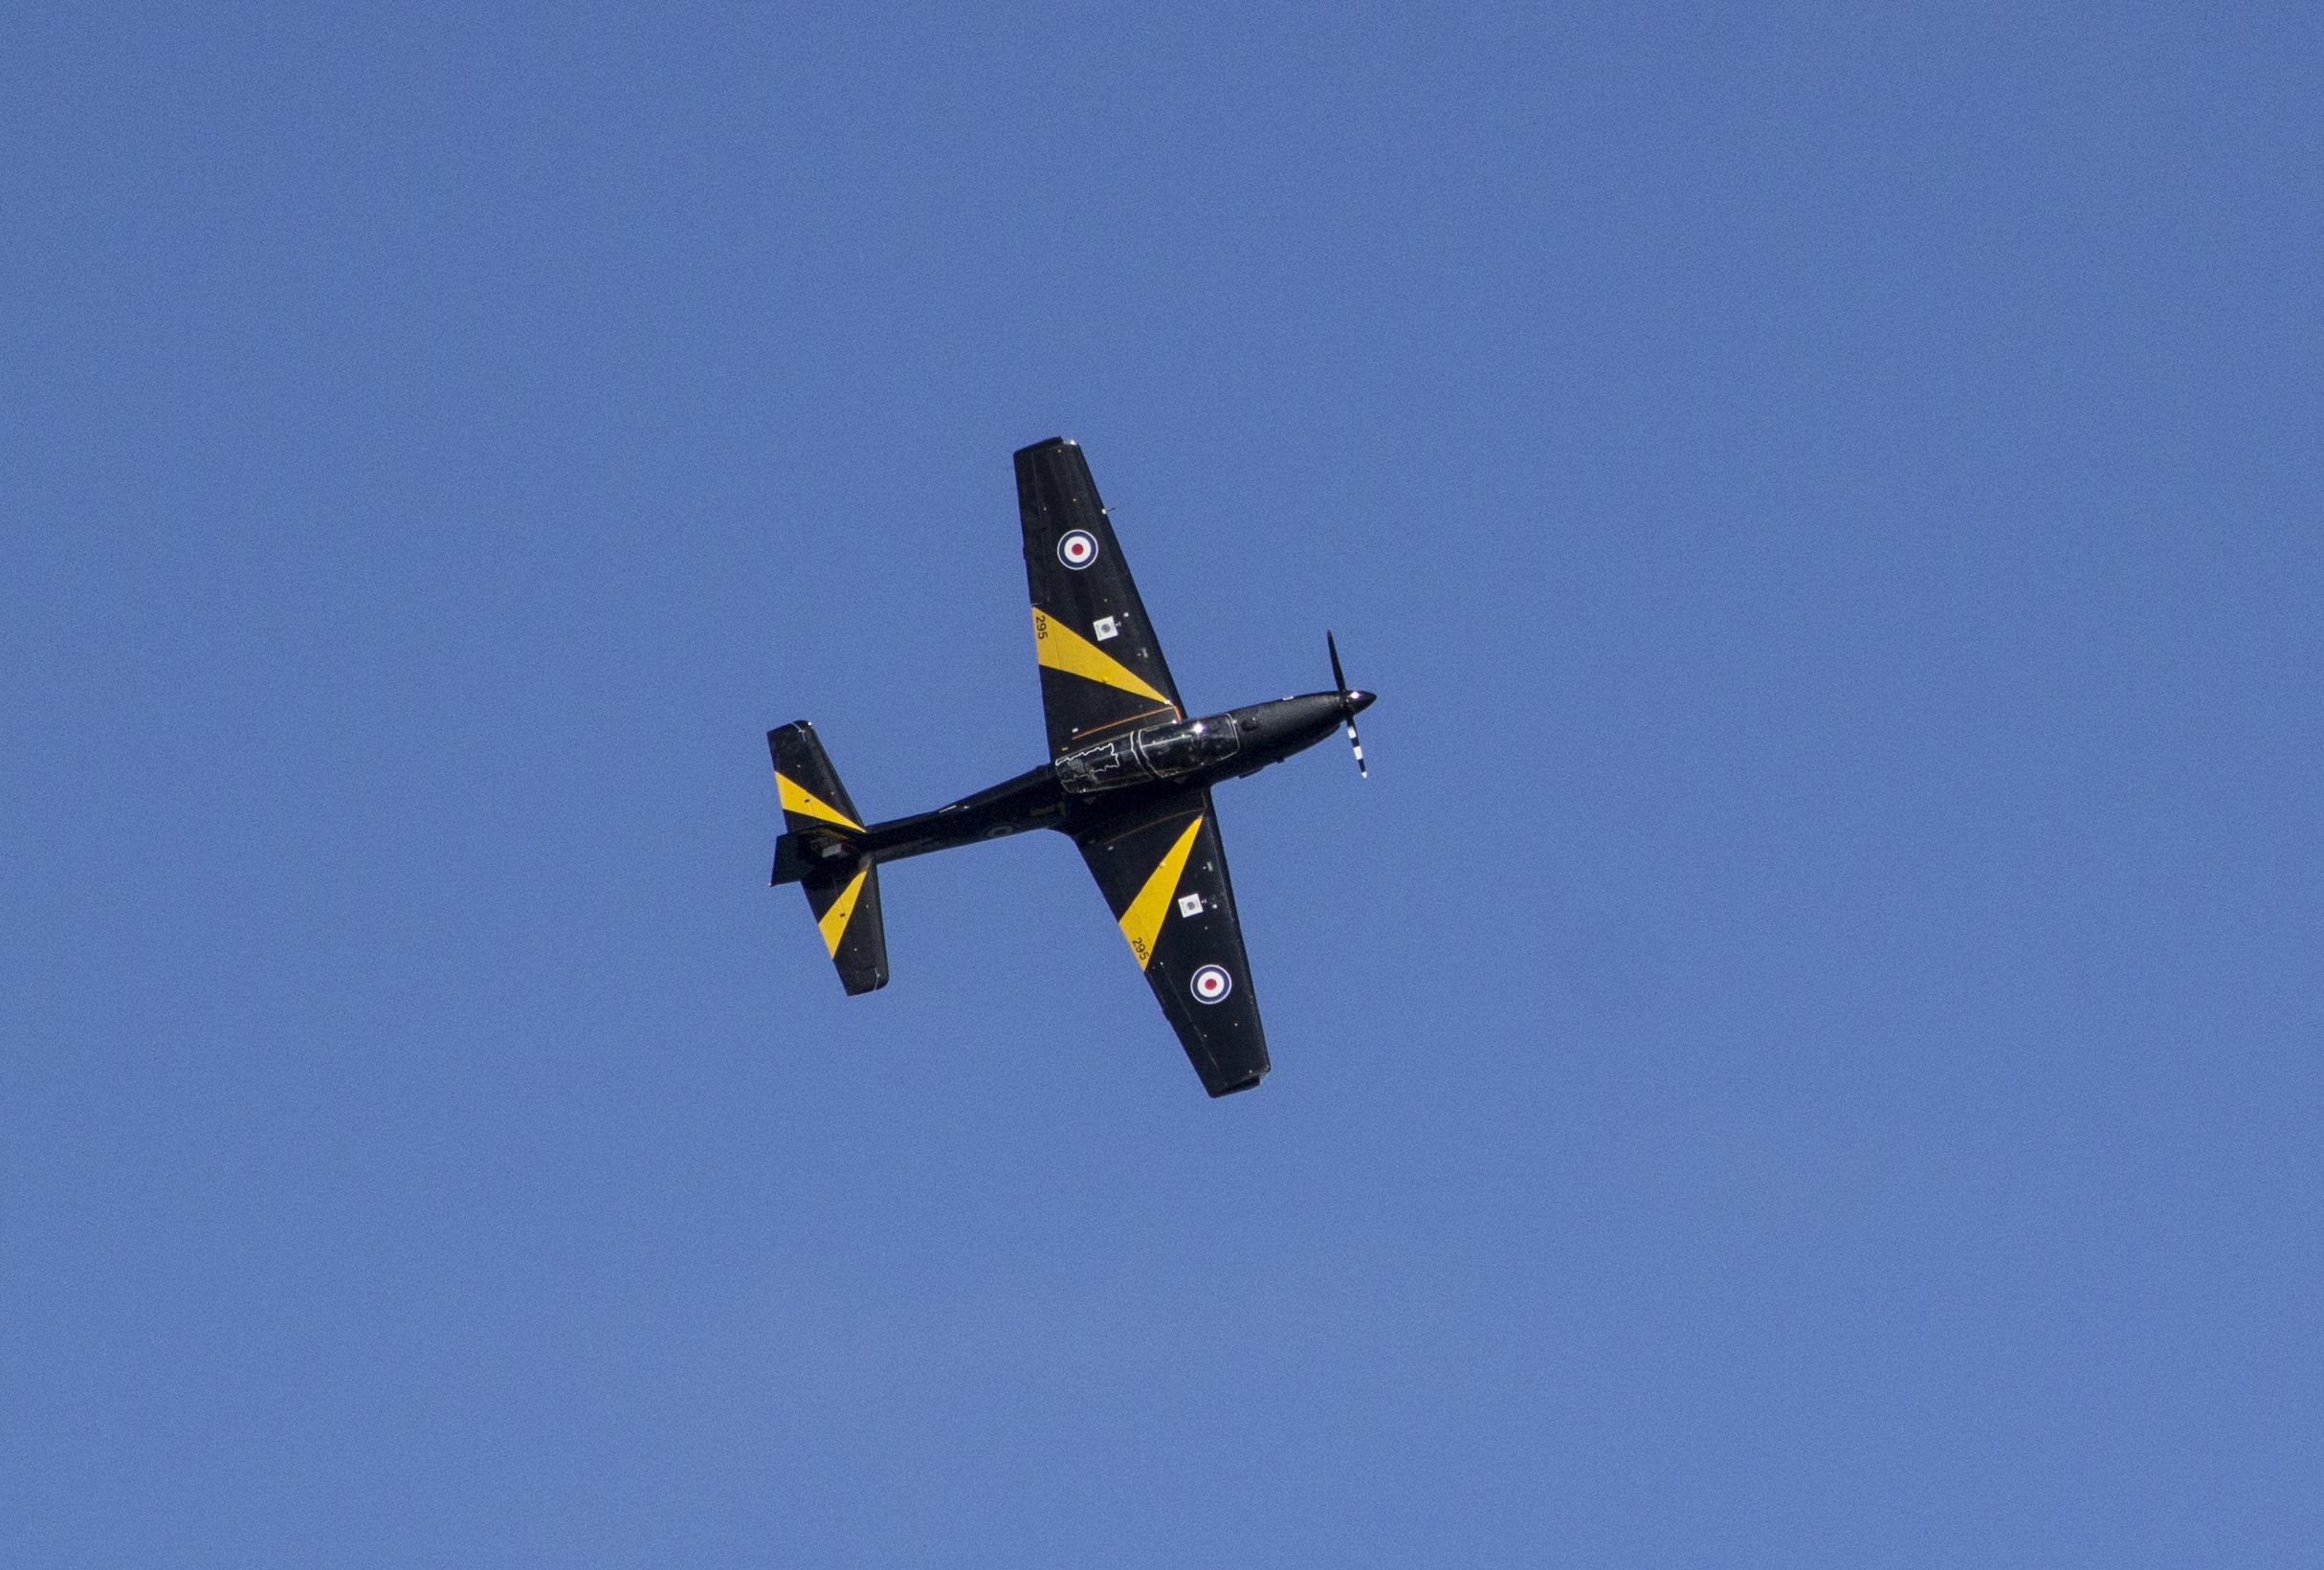
wing, airplane, plane, aircraft, vehicle, aviation, show, flight, tucano, special, airshow, raf, short, t1, air show, air force, aerobatics, fighter aircraft, monoplane, atmosphere of earth, general aviation, air racing